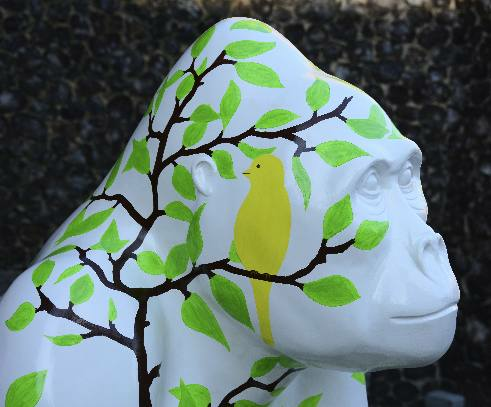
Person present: No